History of US science fiction and fantasy magazines to 1950

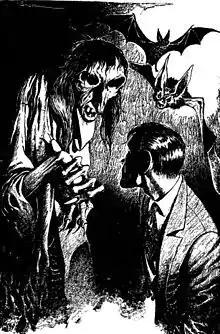
Interior illustration by Edd Cartier for L. Ron Hubbard's "Fear", in "Unknown", May 1940

In early 1940, Farnsworth Wright was replaced as editor of "Weird Tales" by Dorothy McIlwraith, who also edited "Short Stories". McIlwraith had no particular expertise in the horror field and, although she was a competent editor, the Wright era is generally considered to have been "Weird Tales" heyday. With Wright's departure, "Unknown" quickly became the leading magazine in its small field. "Unknown" acquired a stable of regular writers, many of whom were also appearing in "Astounding", and all of whom were comfortable with the rigor that Campbell demanded even of a fantasy plot. Frequent contributors included L. Ron Hubbard, Theodore Sturgeon, and L. Sprague de Camp, who, in collaboration with Fletcher Pratt, contributed three stories about a world where magic operates by logical rules. The stories were later collected as part of Pratt and de Camp's "Incompleat Enchanter" series; John Clute has commented that the title of one of them, "The Mathematics of Magic", is "perfectly expressive of the terms under which magic found easy mention in "Unknown"". Other stories still regarded as classics include "They" by Heinlein, "Smoke Ghost" by Fritz Leiber, along with several stories in Leiber's Fafhrd and the Gray Mouser series, and "Trouble With Water" by H.L. Gold. "Unknown"'s influence was far-reaching; according to Ashley, the magazine created the modern genre of fantasy, and science-fiction scholar Thomas Clareson suggests that by destroying the genre boundaries between SF and fantasy it allowed stories such as Simak's City series to be written. Clareson also proposes that "Galaxy Science Fiction" and "The Magazine of Fantasy & Science Fiction", two of the most important and successful science-fiction and fantasy magazines, were direct descendants of "Unknown".